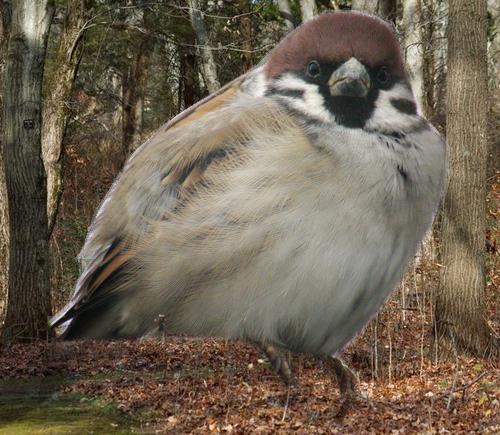
Bird species: Tree_Sparrow
Bird type: landbird
Background: land